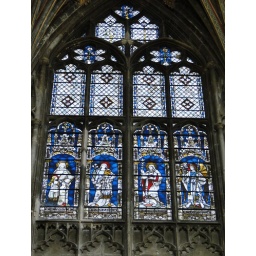
North clerestory window of Choir, by Clayton and Bell, 1870, incorporating some medieval glass